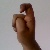
The image shows a hand gesture representing the letter 'X' in Indian Sign Language.